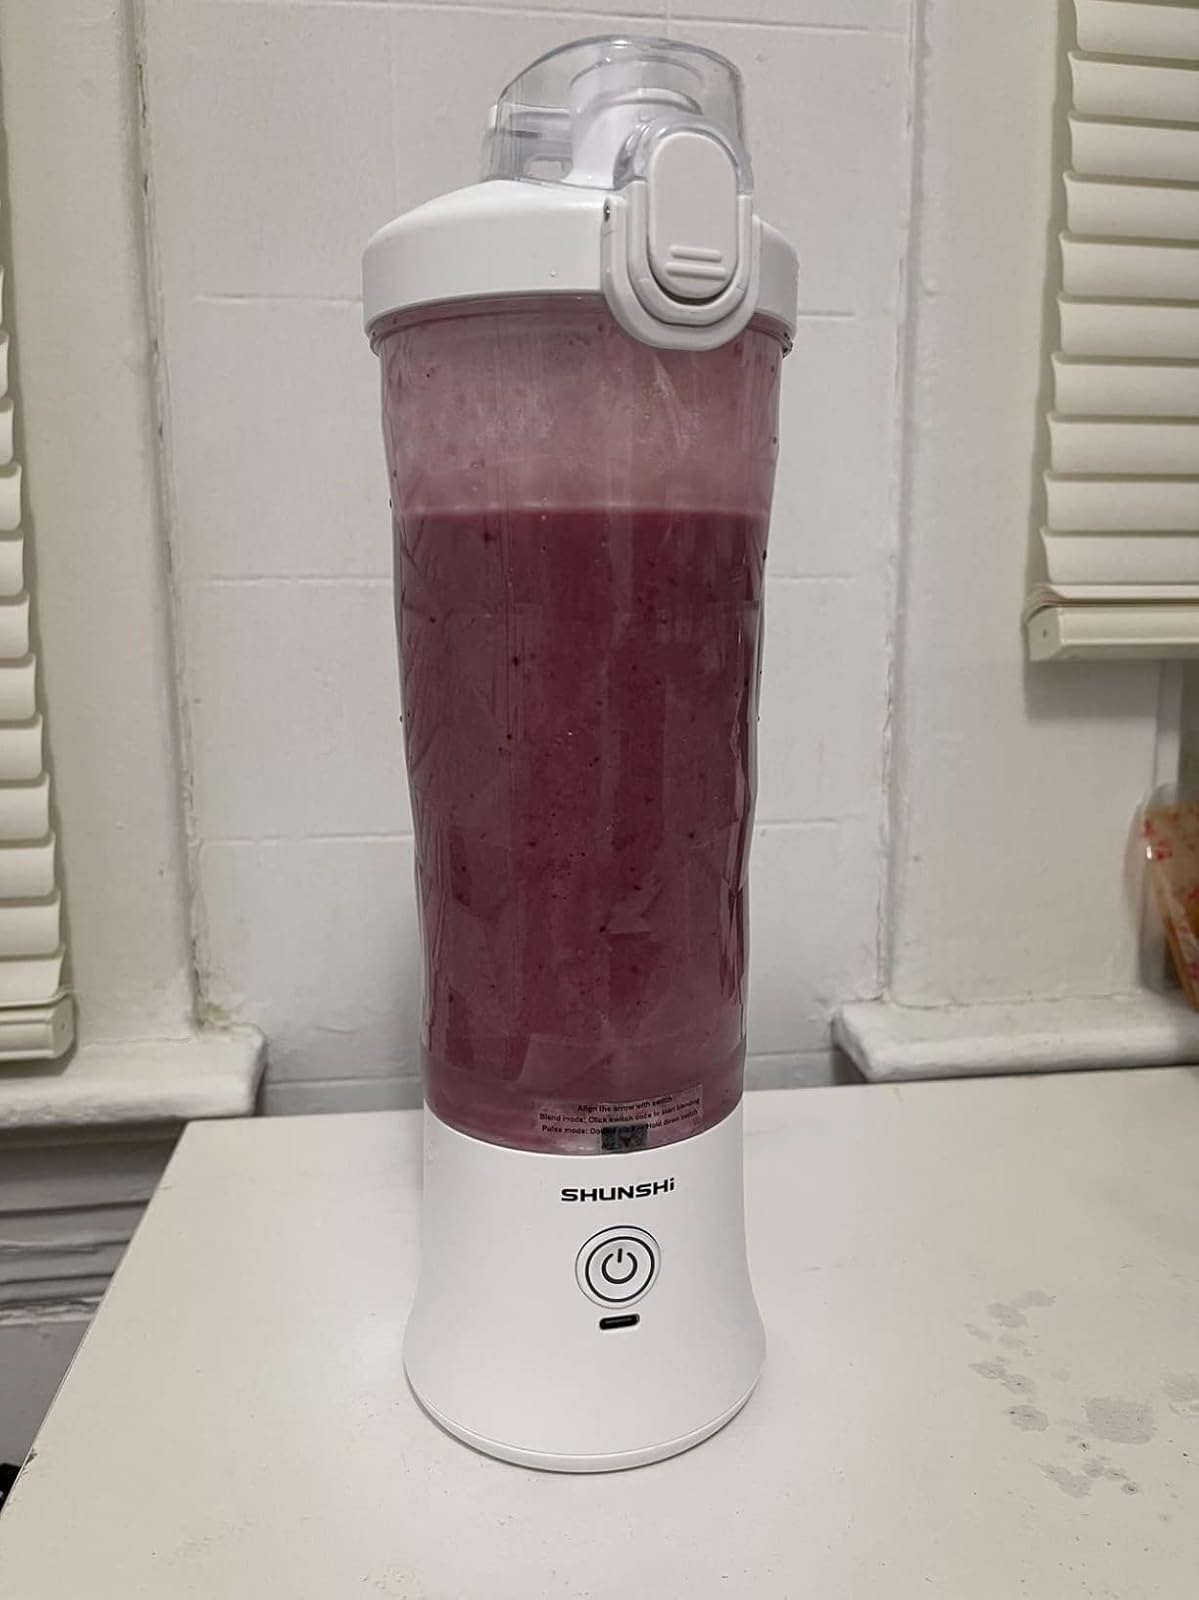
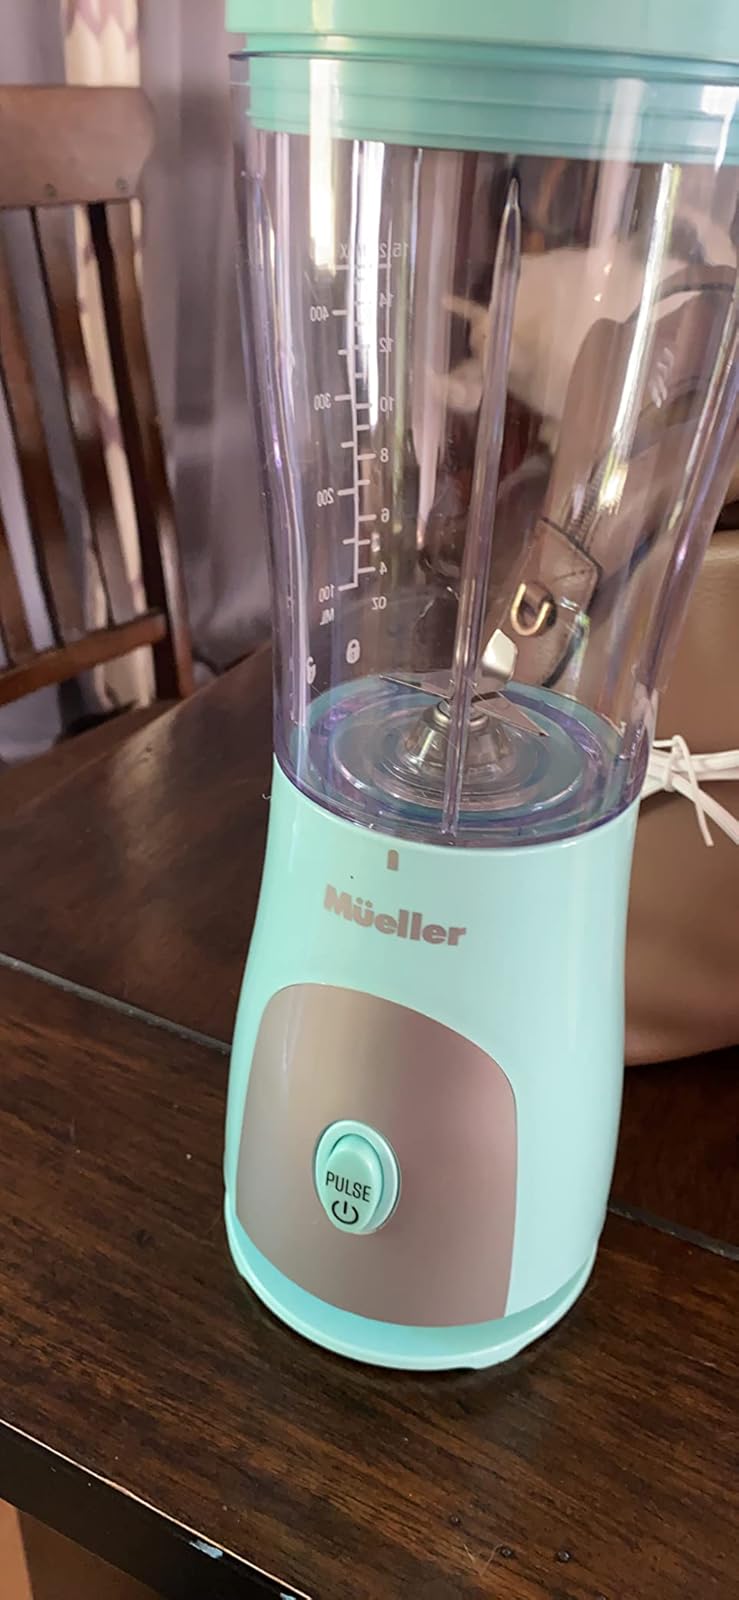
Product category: items_blender
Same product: no